Ajnabee (2001 film)

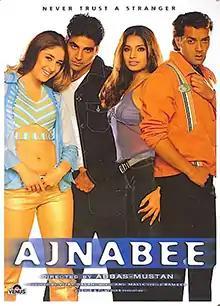
Theatrical release poster

Ajnabee is a 2001 Indian Hindi-language action thriller film directed by Abbas–Mustan and produced by Vijay Galani. It stars Akshay Kumar, Bobby Deol, Kareena Kapoor and Bipasha Basu in her debut, with Johnny Lever, Dalip Tahil, Narendra Bedi and Sharat Saxena in supporting roles. The film is an unofficial adaptation of the 1992 American thriller "Consenting Adults". The music is composed by Anu Malik.